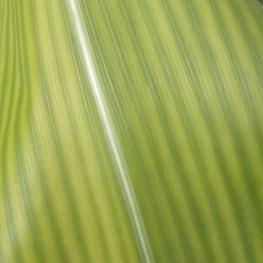
Crop: Maize
Condition: stripe-d